The Twenty-Seventh City

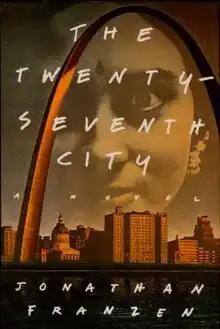
First edition cover

The Twenty-Seventh City is Jonathan Franzen's debut novel, published in 1988. A complex, partly satirical thriller that studies a family unraveling under intense pressure, the novel is set amidst intricate political conspiracy and financial upheaval in St. Louis, Missouri, in the year 1984.